Bazooka

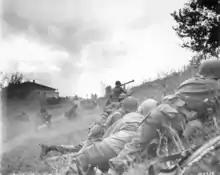
A U.S. soldier fires an M9 Bazooka at a German machine gun nest, Lucca 1944

In September 1942, a consignment of 600 M1 Bazookas was shipped to Egypt for use by the British Army in the Western Desert campaign. In a demonstration to British commanders, a bazooka penetrated the frontal armor of a captured Panzer III; however it was decided that the desert terrain lacked the concealment required for such a short range weapon and it was not deployed in that theater. In November 1942 during Operation Torch, early production versions of the M1 launcher and M6 rocket were hastily supplied to some of the U.S. invasion forces during the landings in North Africa. On the night before the landings, General Dwight D. Eisenhower was shocked to learn from a subordinate that none of his troops had received any instruction in the use of the bazooka.